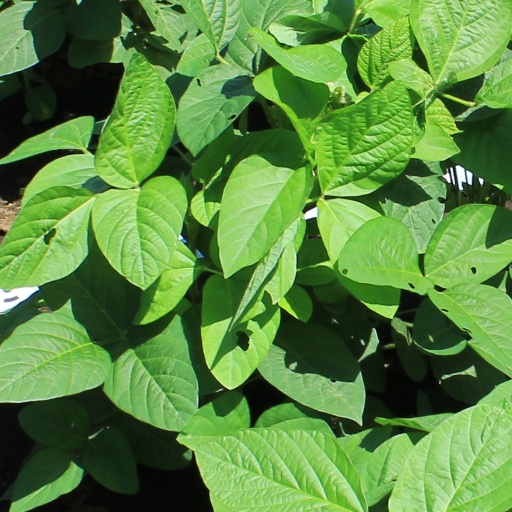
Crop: soybean